Signau

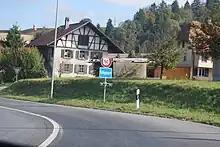
House in Schüpbach

Signau has an area of . As of 2012, a total of or 55.3% is used for agricultural purposes, while or 35.8% is forested. The rest of the municipality is or 8.0% is settled (buildings or roads), or 1.1% is either rivers or lakes and or 0.0% is unproductive land.